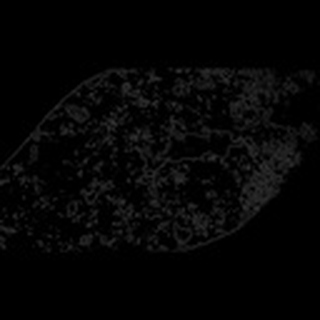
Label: cotton_powdery_mildew